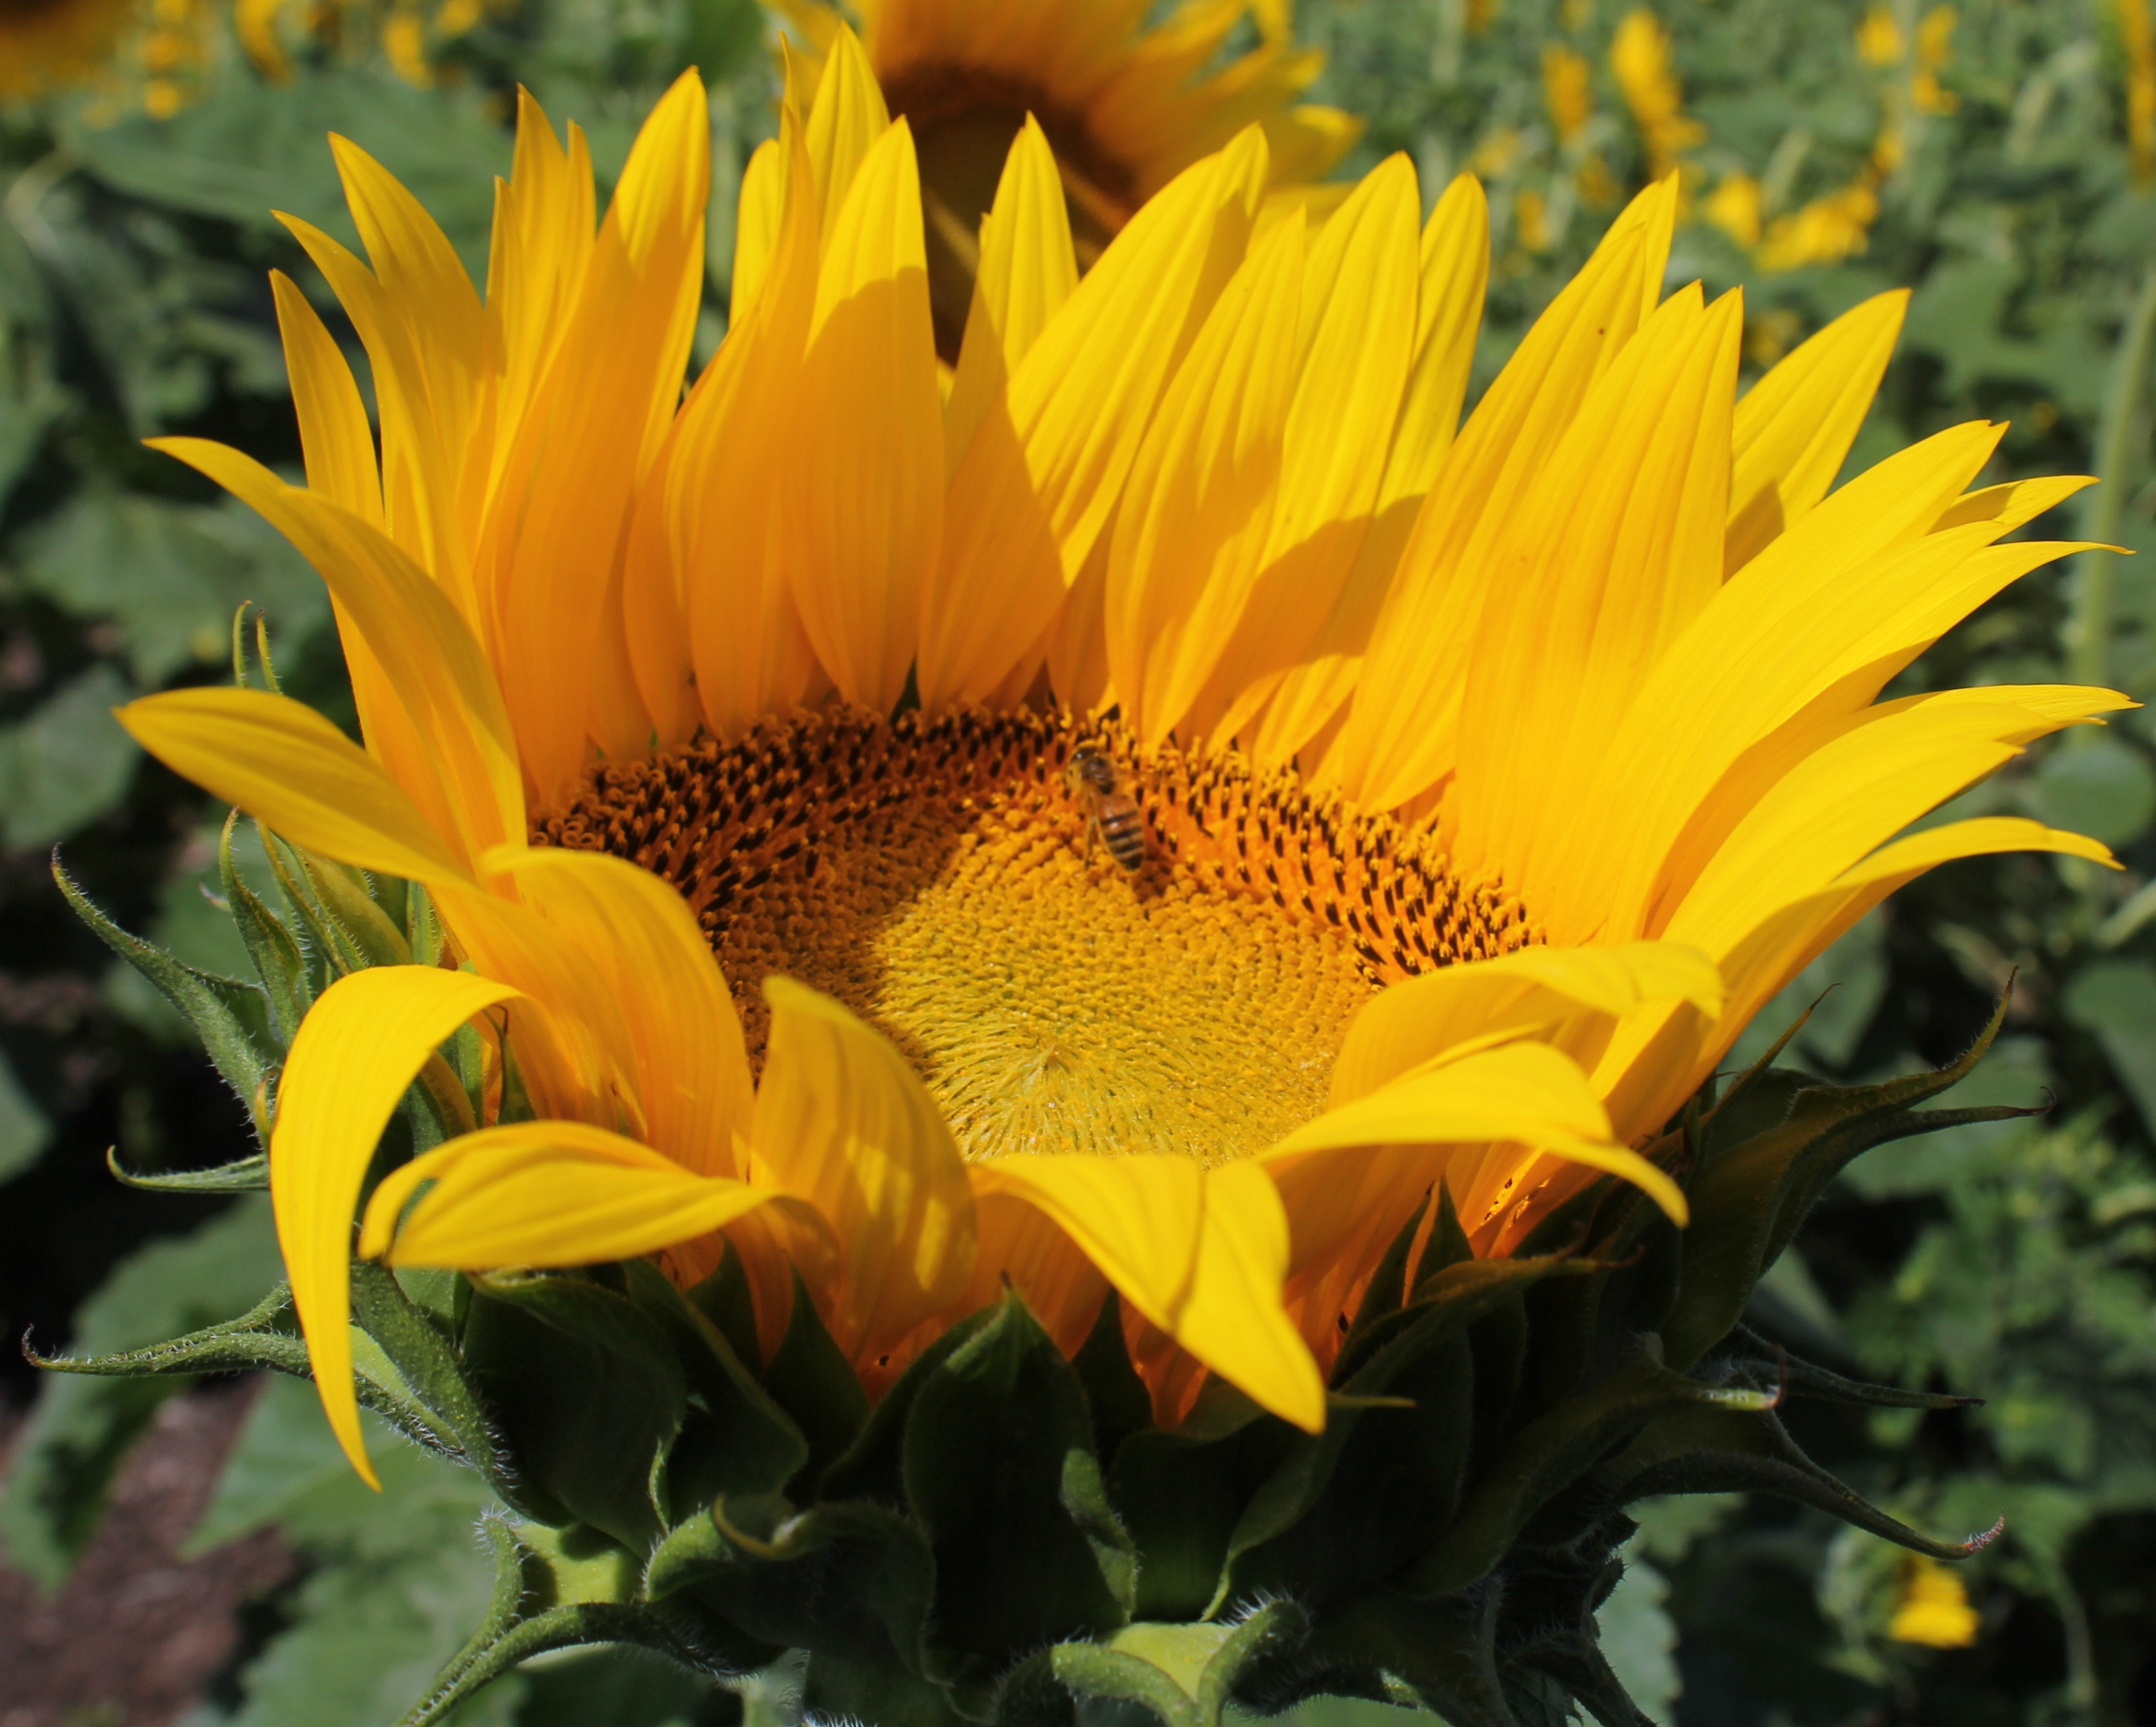
plant, field, flower, botany, yellow, flora, sunflower, wildflower, bee, vegetarian food, honeybee, macro photography, flowering plant, daisy family, beekeeping, sunflower seed, annual plant, land plant